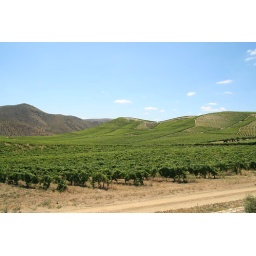
Quinta de Ervamoira is a green oasis in the middle of all the dry and brown of the Coa Valley in the Upper Douro.